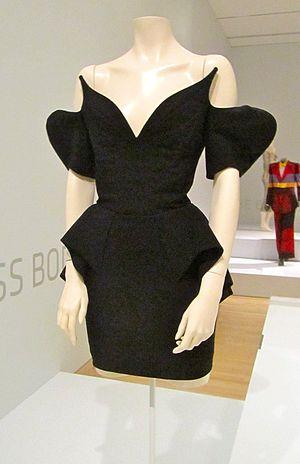
Thierry Mugler, né le 23 décembre 1948 à Strasbourg, est un styliste et grand couturier français, créateur de vêtements et de parfums, ainsi que metteur en scène et photographe.